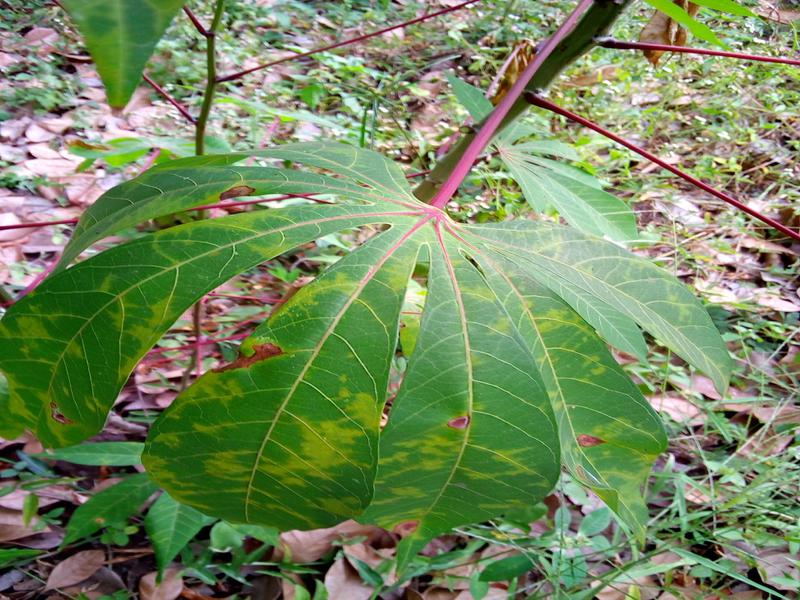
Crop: cassava
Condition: brown_streak_disease